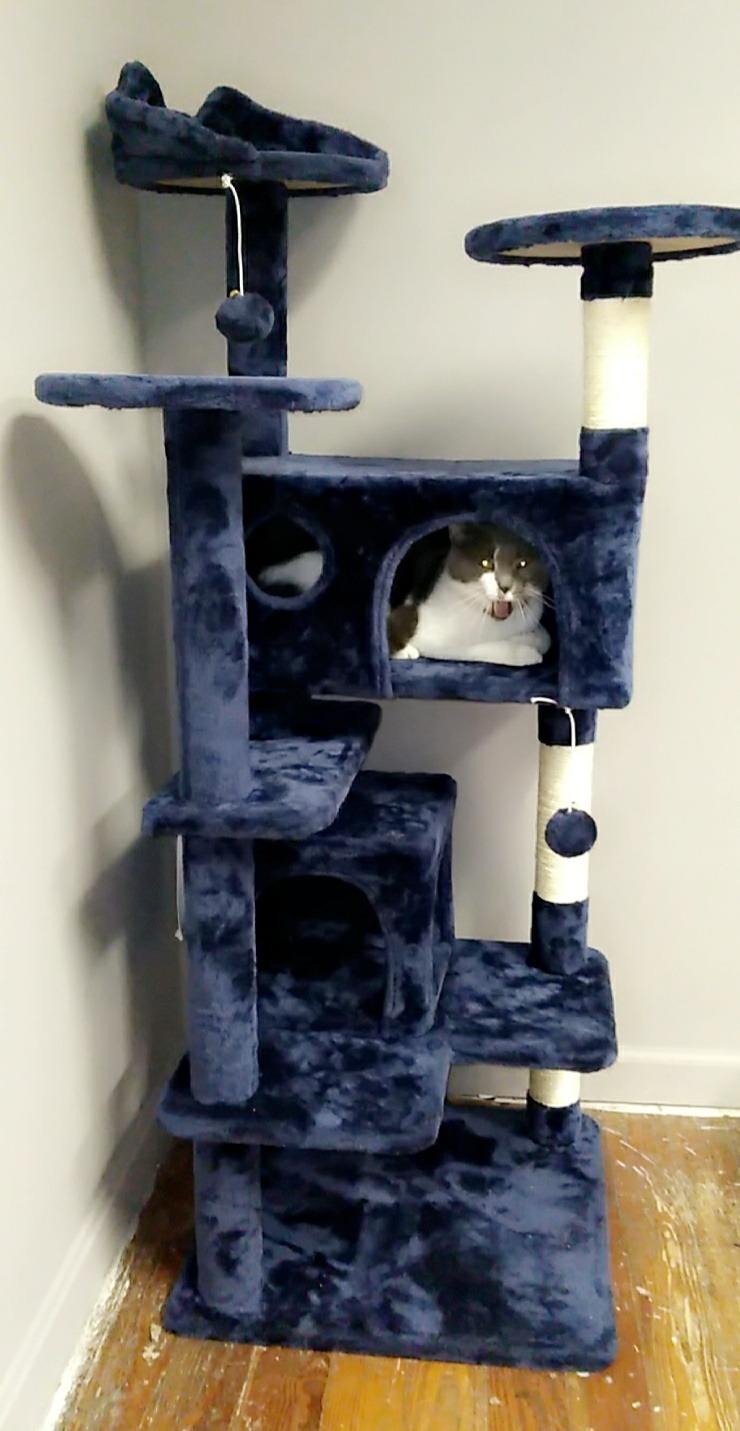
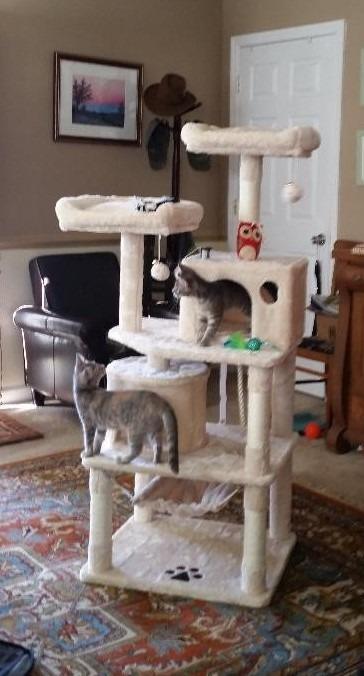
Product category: items_cat tree
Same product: no